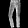
Label: Trouser